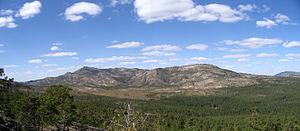
Le parc national de Karkaraly est un parc national du Kazakhstan situé dans l'oblys de Karaganda. Il est fondé en 1998, sur une superficie de 1 121 km². Le siège de l'administration du parc se trouve à Karkaraly à 244 km de Karaganda.